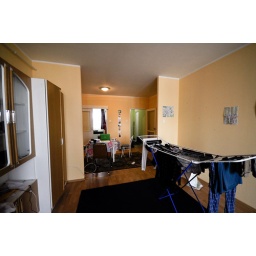
We're drying clothes right now, but soon there should be a sofa in place of those clothes.